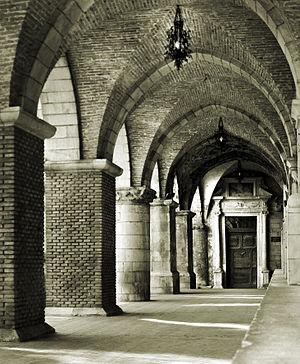
Exemple de voûte d'arêtes en architecture médiévale